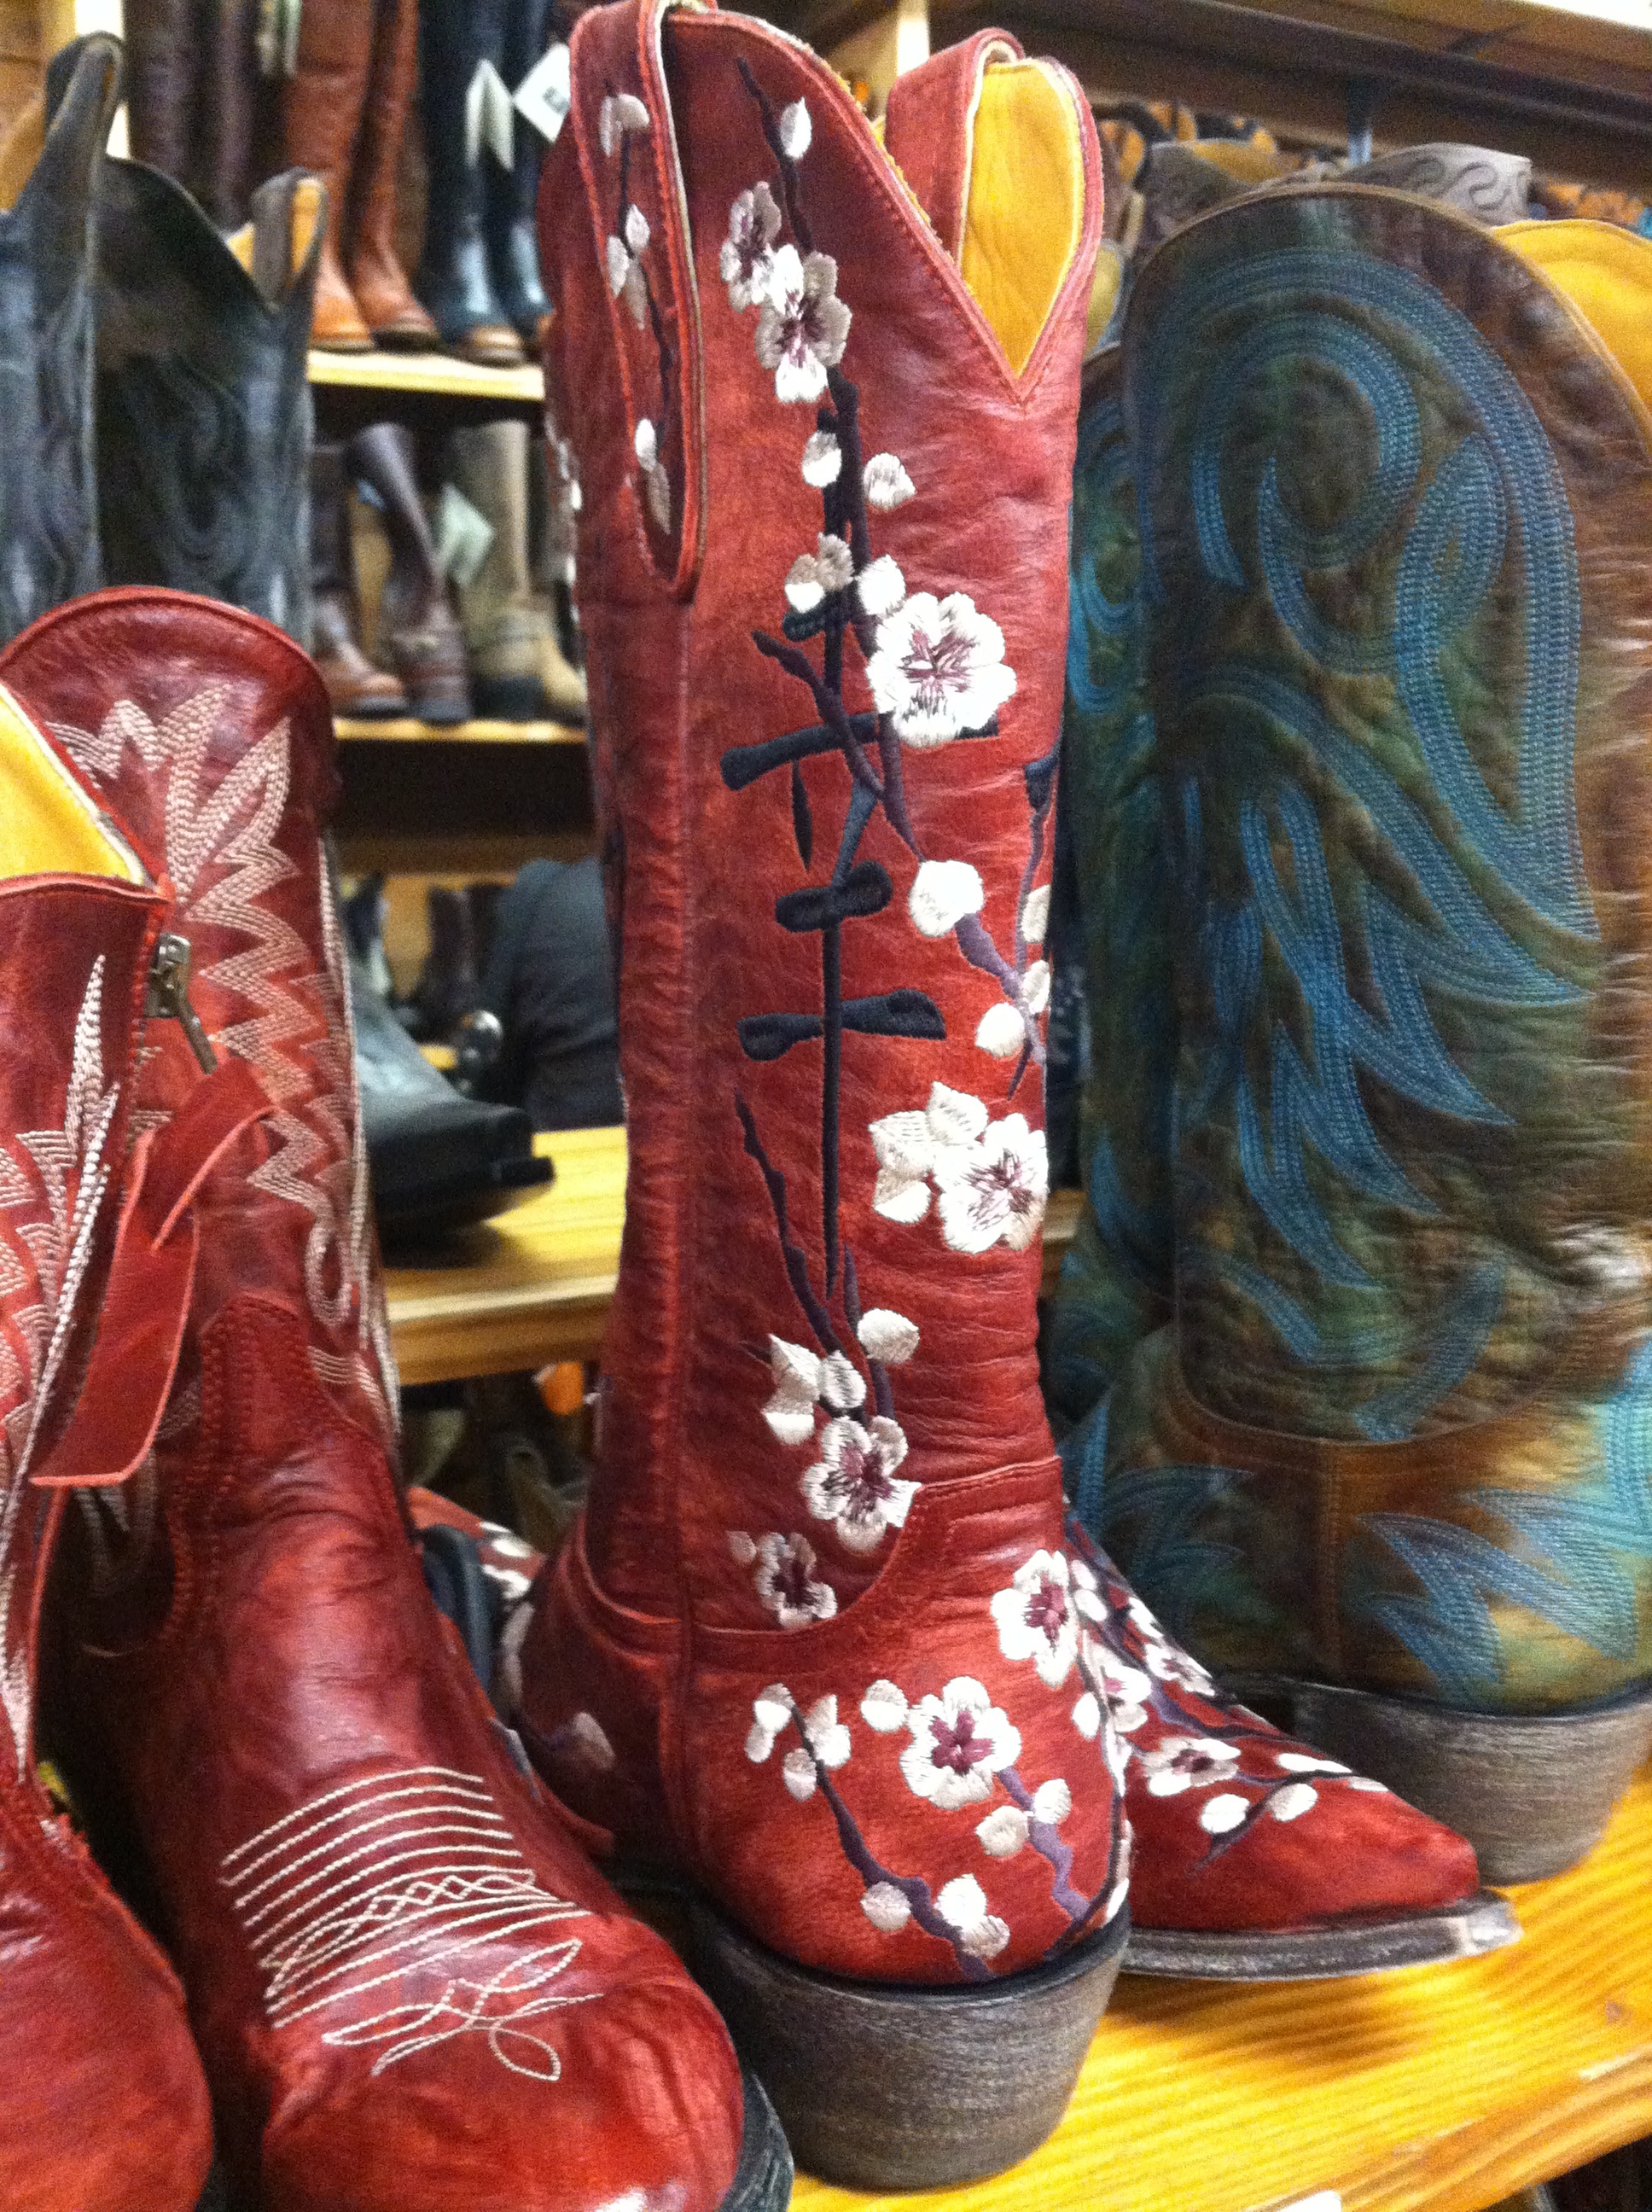
shoe, leather, flower, country, boot, red, color, foot, ranch, fashion, cowgirl, boots, footwear, cowboy, western, wear, rodeo, cowboy boot